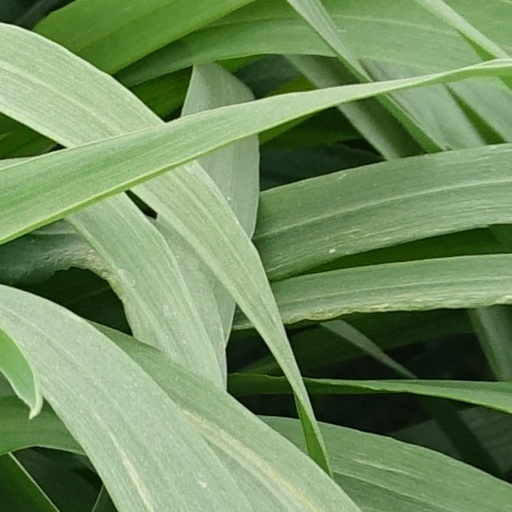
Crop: wheat